Porsche 918 Spyder

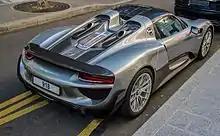
Rear view

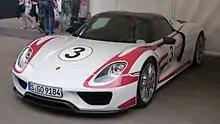
Porsche 918 Spyder with Weissach Package and Salzburg livery

The 918 Spyder is powered by a naturally aspirated V8 engine built on the same architecture as the one used in the RS Spyder Le Mans Prototype racing car without any engine belts.